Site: brandenburg
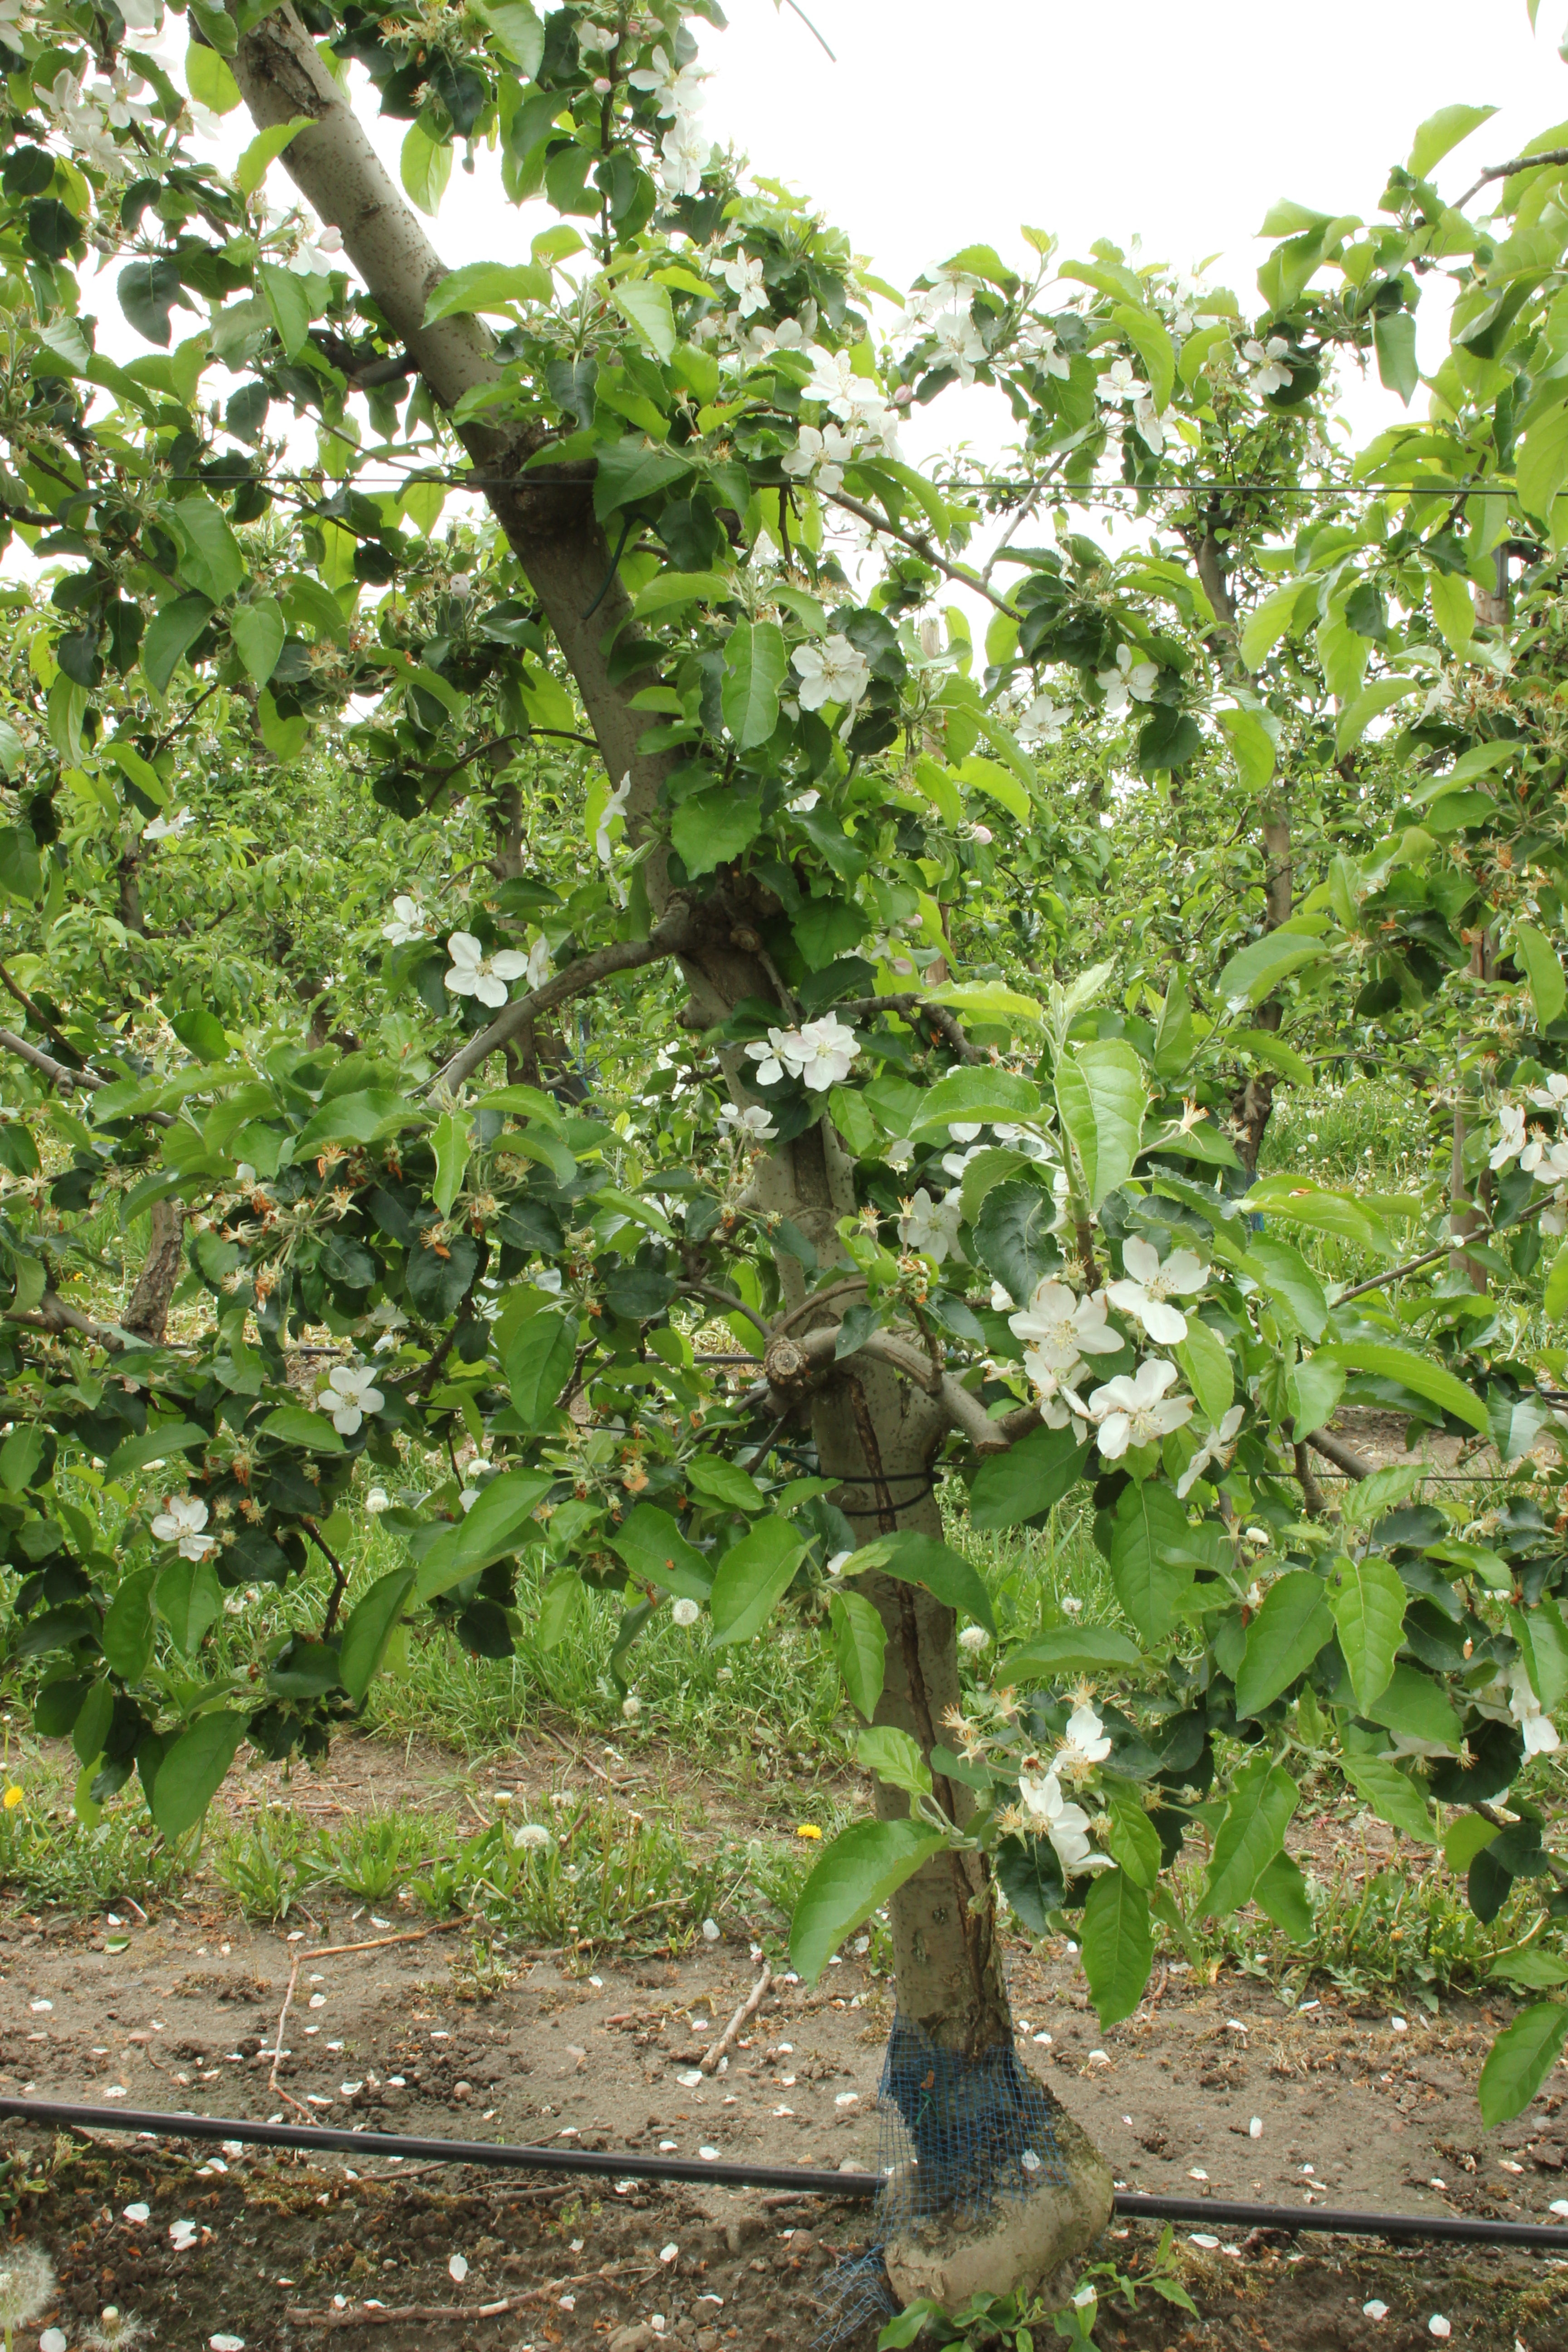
Growth stage (BBCH 67): Flowering